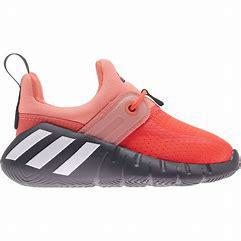
Brand: adidas
Model: Rapidazen I